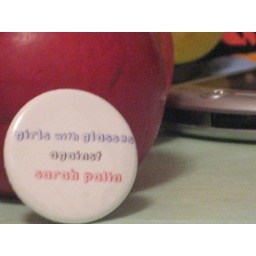
girls with glasses against sarah palin